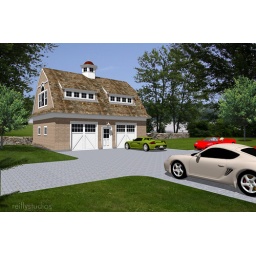
design for a client garage to house sports car collection designed by Reilly Design